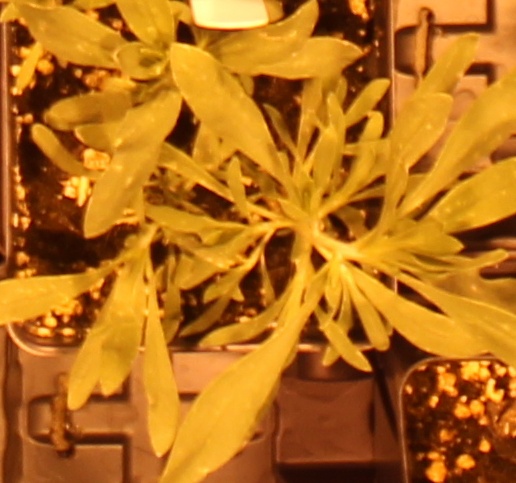
Label: Kochia